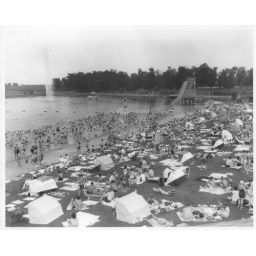
Before swimming pools and water parks, Lake of the Woods in Mahomet was the place to be!